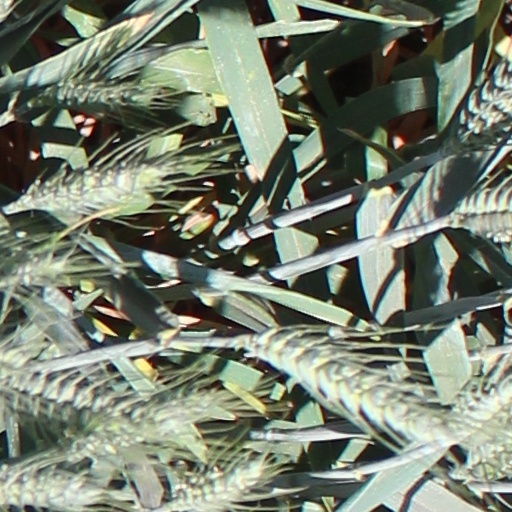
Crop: wheat